Lakhimpur, Uttar Pradesh

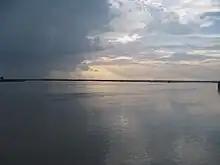
Sharda River

The Sonaripur Sanctuary, comprising 15.7 km, was created in 1958 to specifically protect swamp deer (Cervus duvaceli duvaceli). The area was too small and was later enlarged to 212 km and renamed as Dudhwa Sanctuary in 1968. Later, more area was added to the Sanctuary and in 1977, it was declared Dudhwa National Park. The total area of the Park was 616 km of which 490 km was the core zone and the balance of 124 km was a buffer zone.